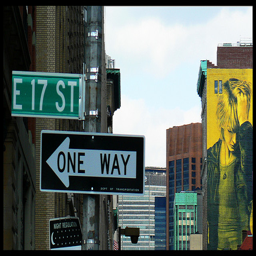
Two street signs that are attached to a pole.
A one way sign points left on a city street.
A city street with road signs giving directions
A couple of street signs hanging from the side of a pole.
A street sign showing one way and a large mural on the side of a building